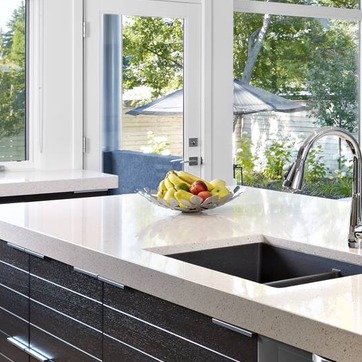
Material: food